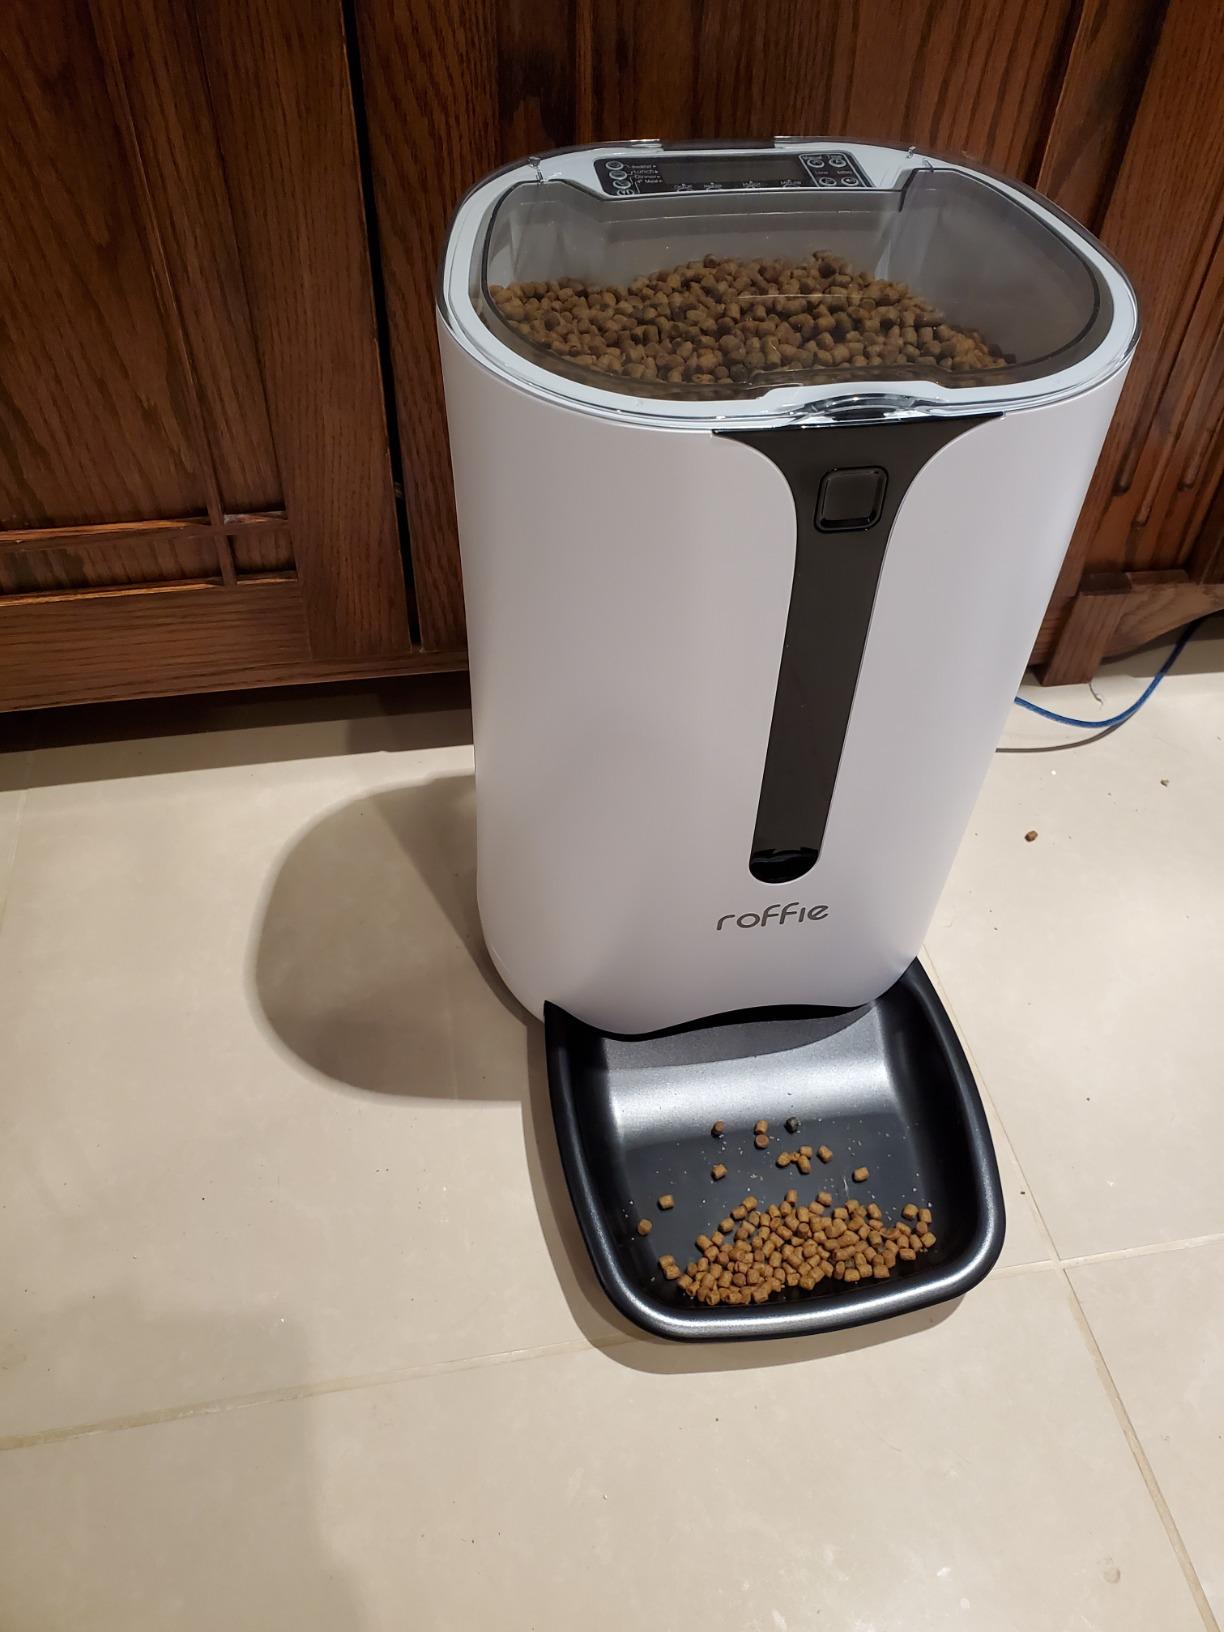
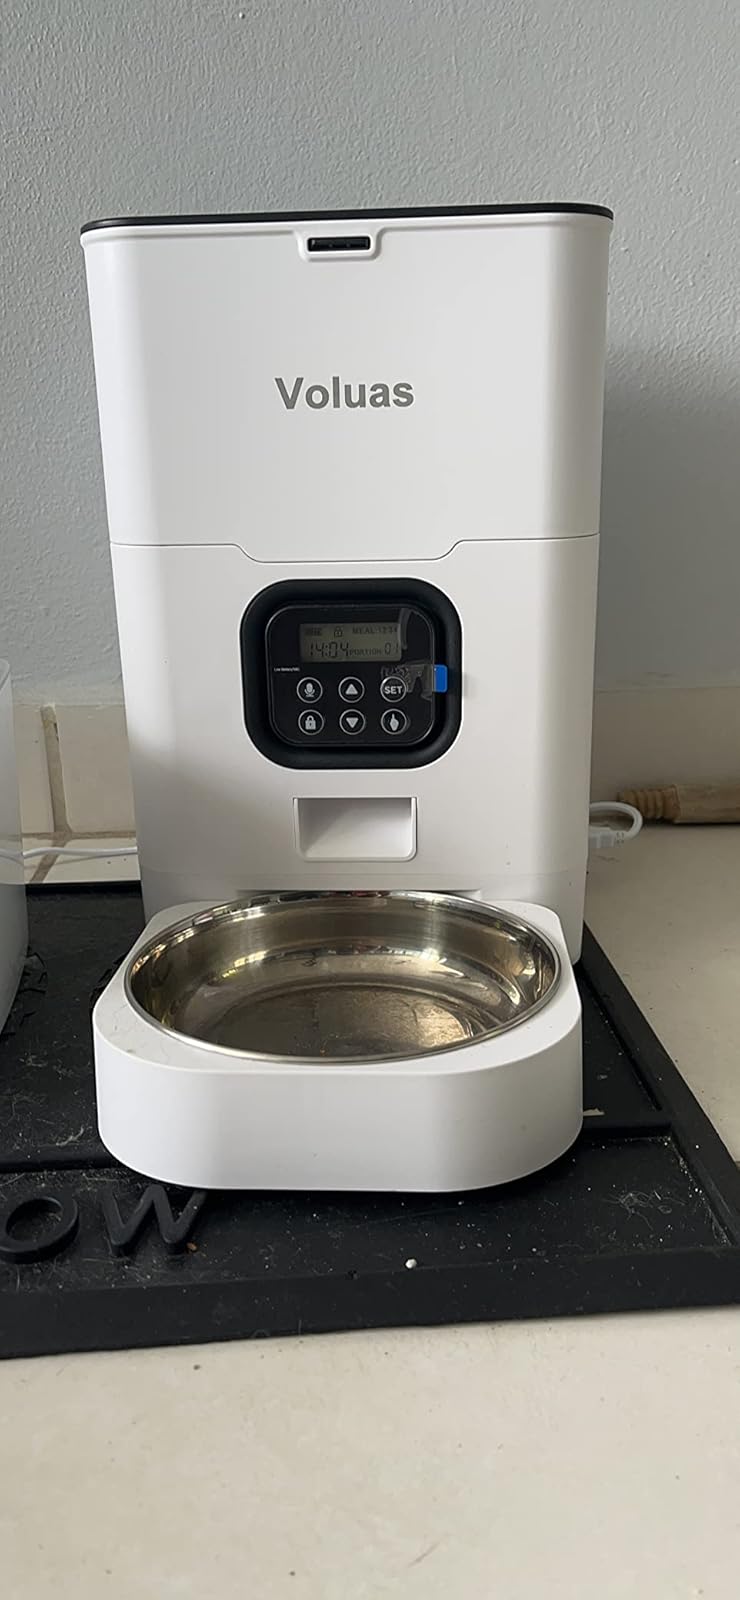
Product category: items_feeder
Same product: no